Jacksons Mill Covered Bridge (Bedford County, Pennsylvania)

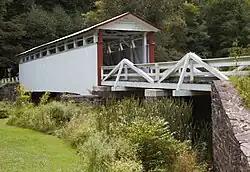
Jackson's Mill Covered Bridge, 2019

The Jacksons Mill Covered Bridge is a historic wooden covered bridge located at East Providence Township in Bedford County, Pennsylvania. It is a , Burr Truss bridge, constructed in 1889. It crosses Brush Creek. It is one of 15 historic covered bridges in Bedford County.